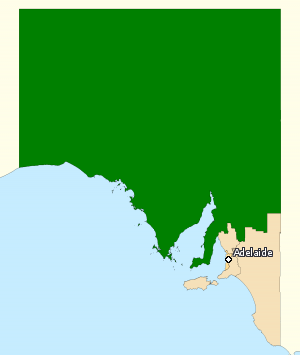
La circonscription de Grey est une circonscription électorale australienne en Australie-Méridionale. Elle a été créée en 1903 et porte le nom de Sir George Grey qui fut gouverneur d'Australie-Méridionale de 1841 à 1845.